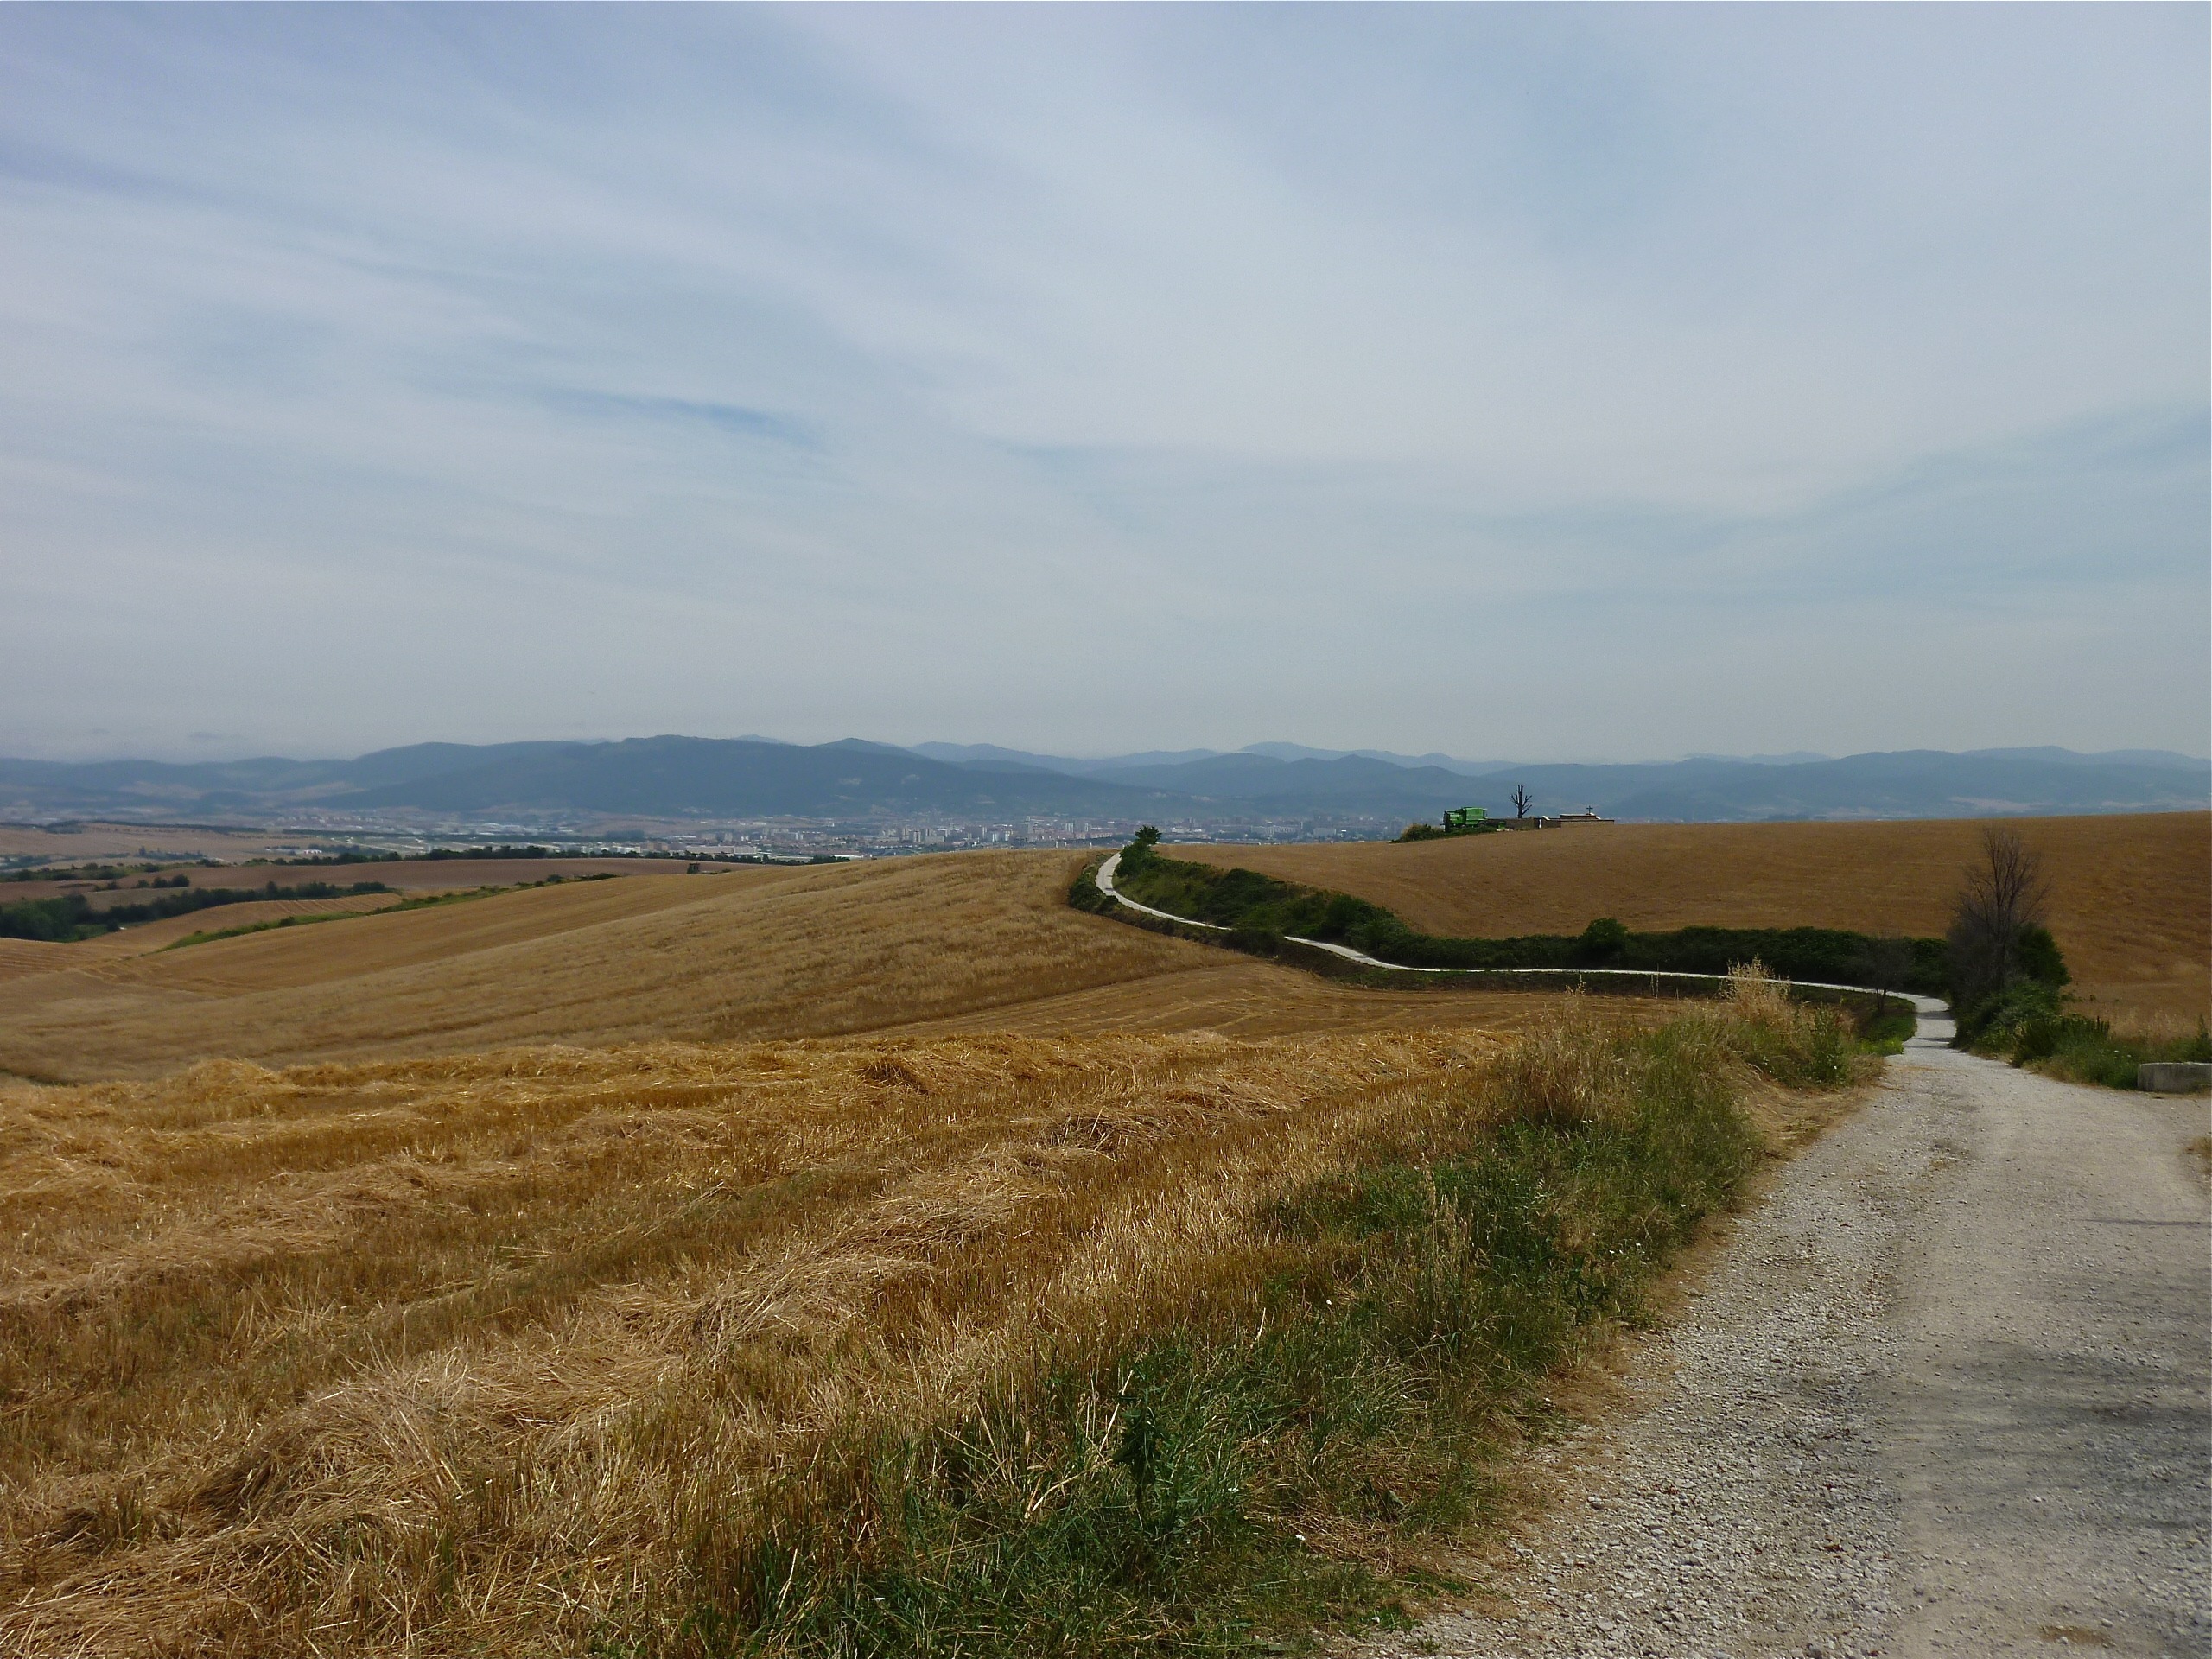
landscape, coast, grass, horizon, mountain, road, field, prairie, hill, highway, dirt road, reservoir, agriculture, plain, road trip, spain, grassland, infrastructure, plateau, pamplona, habitat, away, ecosystem, pilgrimage, steppe, rural area, pilgrim, jakobsweg, camino de santiago, natural environment, grass family